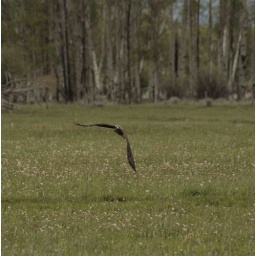
Golden Eagle first spotted in a field between Teton Village and Jackson Hole.